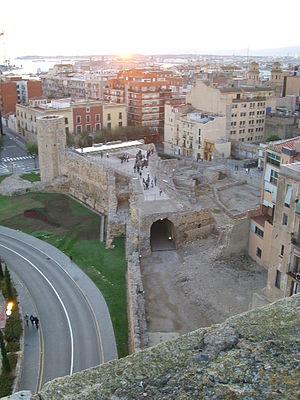
Le cirque de Tarragone est un cirque romain construit à la fin du Iᵉʳ siècle, sous le règne de Domitien, dans la ville de Tarraco, l'actuelle Tarragone, capitale de la province romaine Hispania Citerior Tarraconensis en Espagne.